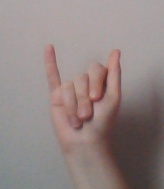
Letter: meem